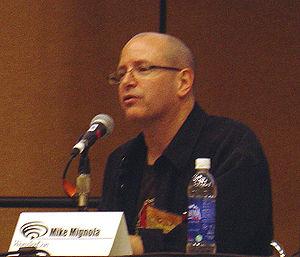
Mike Mignola est un dessinateur américain contemporain de comics né le 16 septembre 1962, publiant notamment chez Dark Horse.